Joseph Lyons

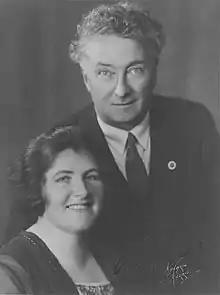
Enid and Joseph Lyons

On 28 April 1915, Lyons married Enid Burnell, the daughter of a family friend; she was almost 18 years his junior. He had begun courting her in 1912, when she was 15. The couple had twelve children together: